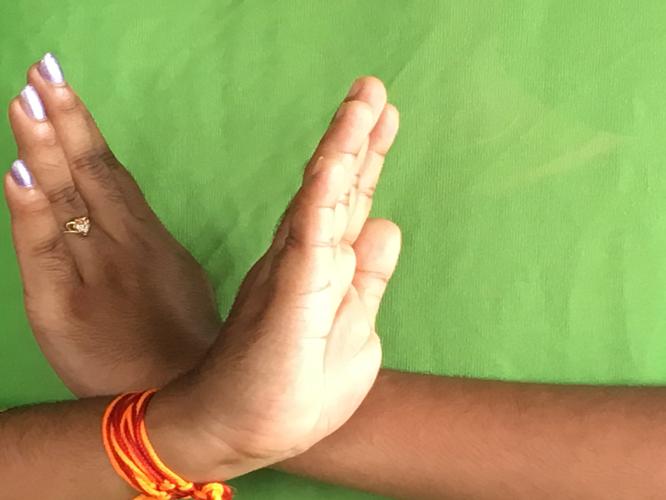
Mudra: Swastikam
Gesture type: double_hand